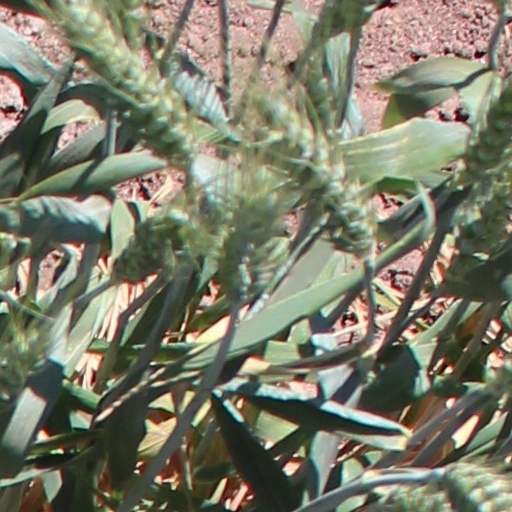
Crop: wheat